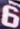
Number: 6